Finck von Finckenstein

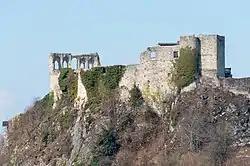
Finkenstein Castle, Carinthia

According to the Prussian State Archive Königsberg, the first representative of the family appeared authentically with one 'Niche of Roghusen' in 1388 in Roggenhausen in the State of the Teutonic Order. However, his allocation is uncertain; under its current name, the house appears authentically in 1451 with 'Michael Fincke' who calls himself 'Finck von Roggenhausen' in 1474. The family was raised to Imperial Counts ("Reichsgrafen") and Counts ("Grafen") in Prussia as 'Finck von Finckenstein' in 1710.